Transport in Norway

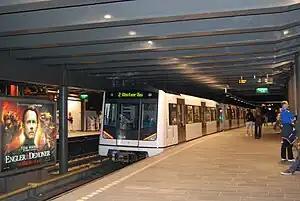
The Oslo T-bane is the backbone of public transport in Oslo, here at Nationaltheateret metro station.

Investment in new infrastructure and maintenance is financed through the state budget, and subsidies are provided for passenger train operations. NSB operates long-haul trains, including night trains, regional services and four commuter train systems, around Oslo, Trondheim, Bergen and Stavanger.